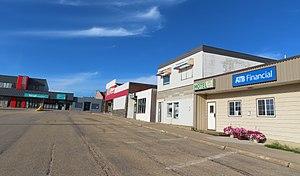
Swan Hills est une ville de Big Lakes, située dans la province canadienne d'Alberta.